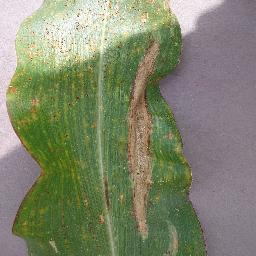
Label: Corn_(Maize)___Northern_Leaf_Blight